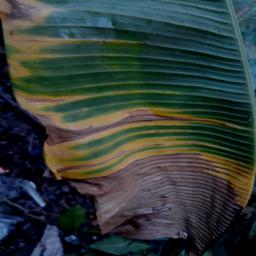
Label: POTASSIUM DEFICIENCY